Suspended game

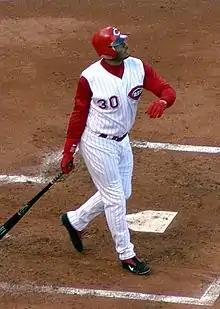
Ken Griffey Jr. is credited with reaching base for two different teams in games played on April 28, 2008.

The game of April 28, 2008, between the Baltimore Orioles and Chicago White Sox, was suspended at the end of the 11th inning, tied 3–3, and not resumed until August 25. This created several statistical oddities: Outfielder Lou Montanez, who was called up to the majors that season on August 5, got a hit in the resumed portion of the game, thus crediting him with his first MLB career hit months before being called up; pitcher Alberto Castillo recorded his first career victory in that game, in spite of not making his MLB debut until July 8; and Ken Griffey Jr., who walked for the White Sox in the resumed portion of the game, had gone 2-for-4 in a National League game played on April 28 while still a member of the Cincinnati Reds, thus statistically reaching base for two different teams on the same day.